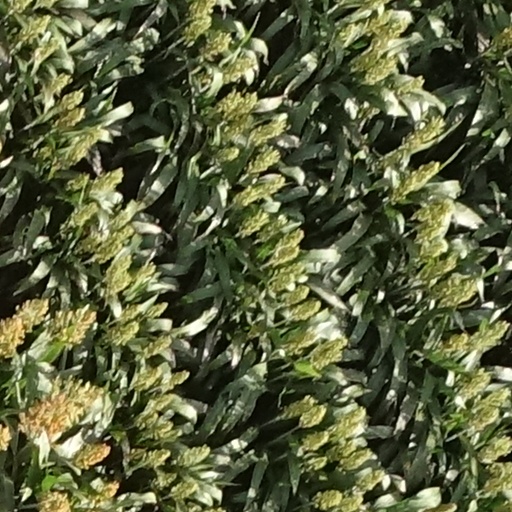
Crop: sorghum